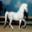
Label: horse